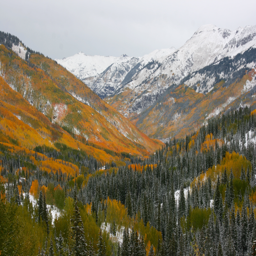
looking towards a city from the viewpoint north of the summit